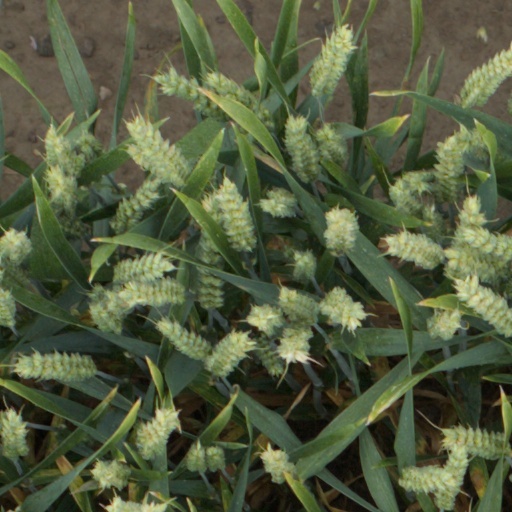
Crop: wheat